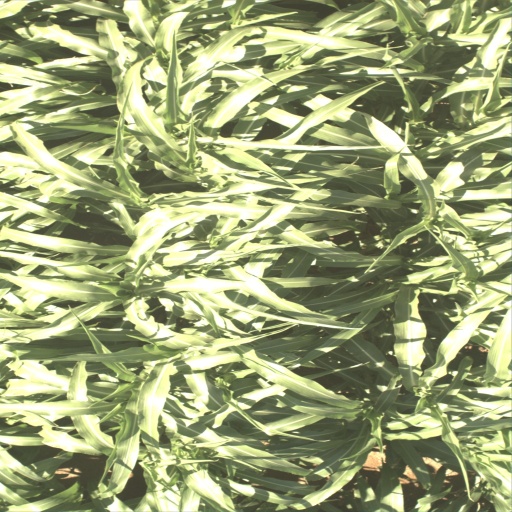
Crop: sorghum